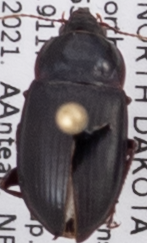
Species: Amara obesa
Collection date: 2021-08-10
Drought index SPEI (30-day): -2.09
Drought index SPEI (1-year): -2.09
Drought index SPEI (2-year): -1.546